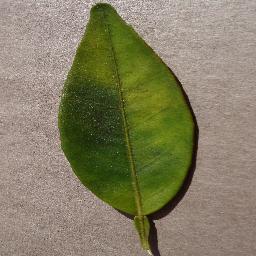
Label: Orange___Haunglongbing_(Citrus_greening)